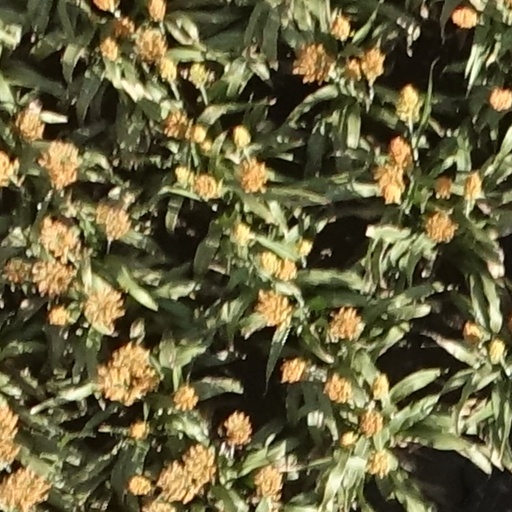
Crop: sorghum